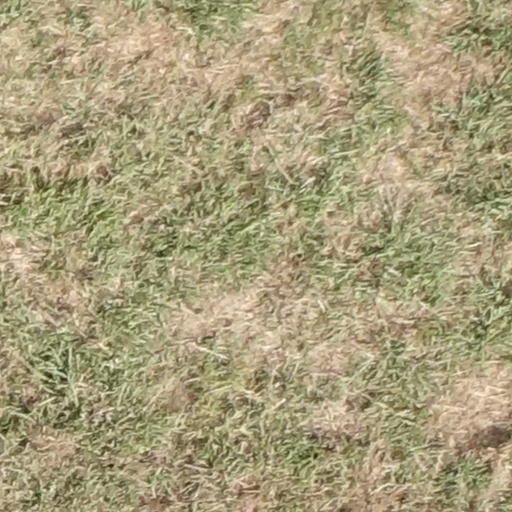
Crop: sorghum